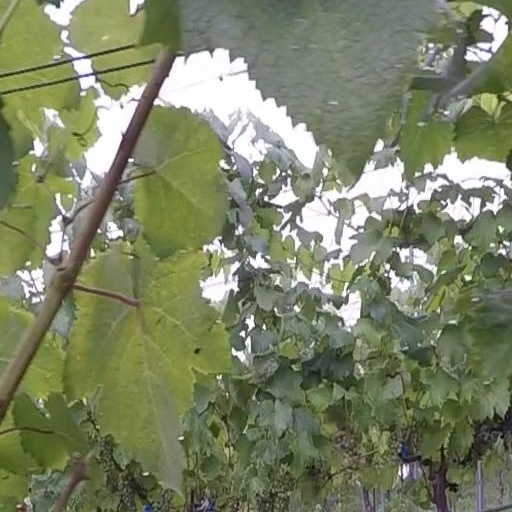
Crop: grape